David Stephenson (climatologist)

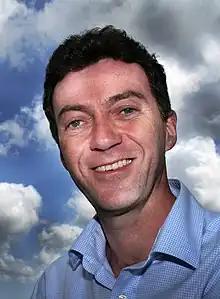

David B. Stephenson is a British academic and Professor of Statistical Climatology at the University of Exeter known for his use of statistical